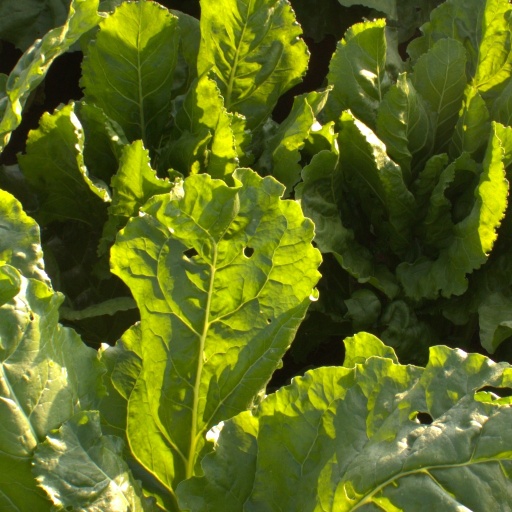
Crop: sugar beet